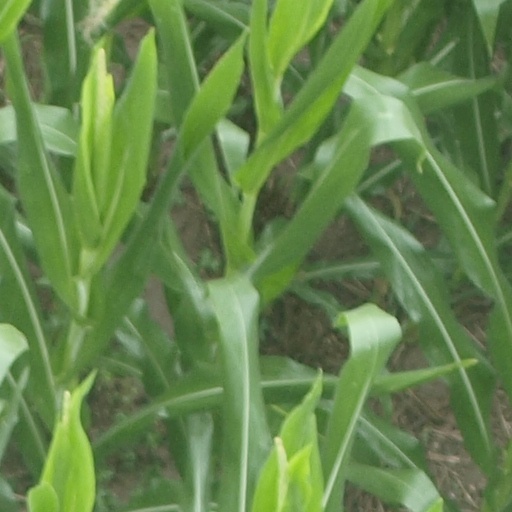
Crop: maize; corn